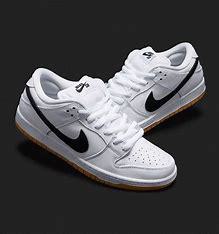
Brand: Nike
Model: SB Dunk Pro